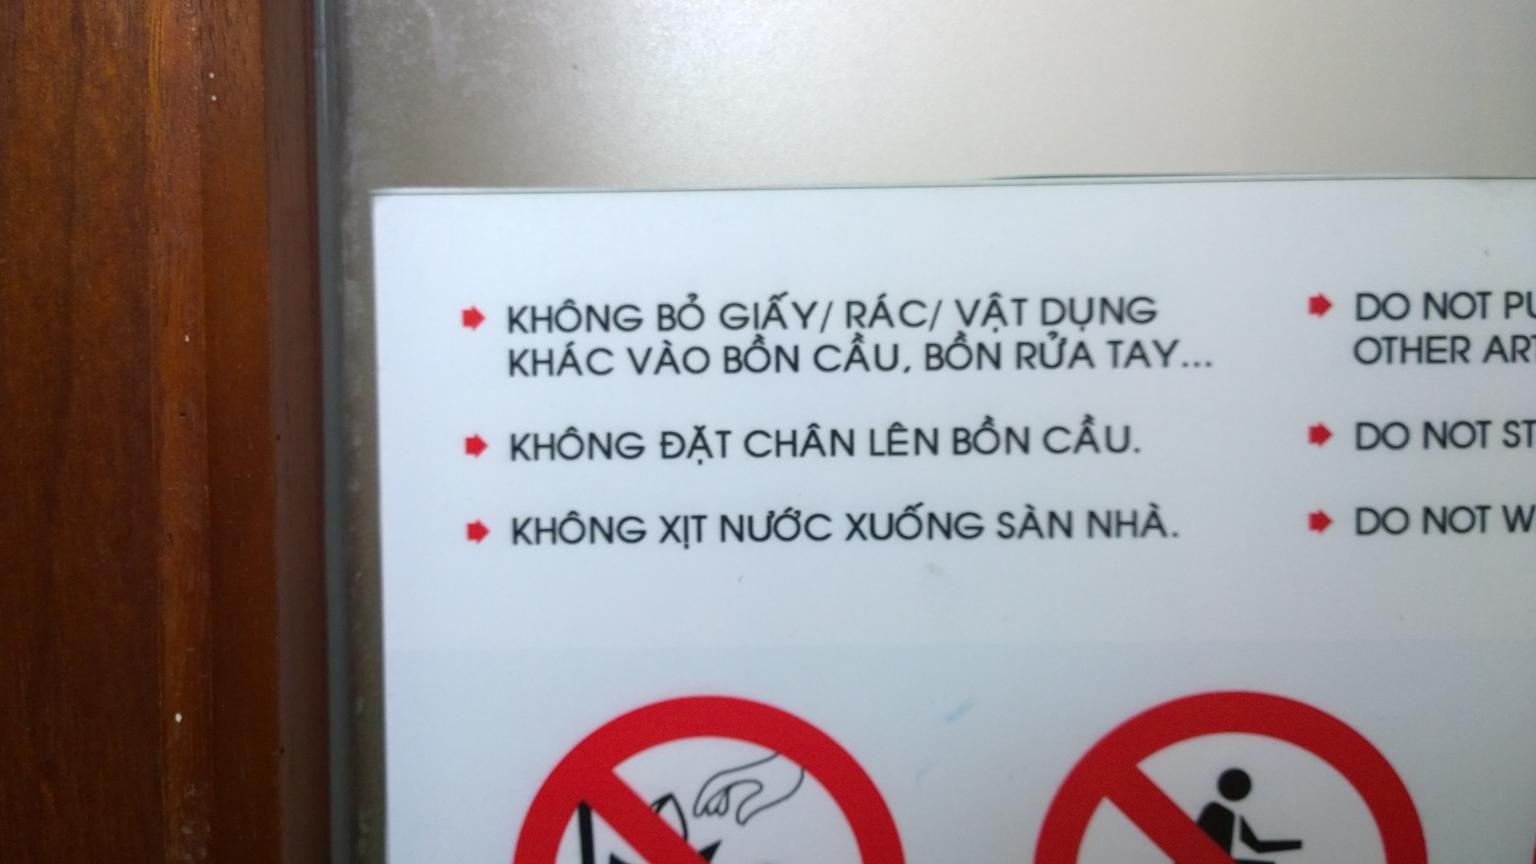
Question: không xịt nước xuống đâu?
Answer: không xịt nước xuống sàn nhà